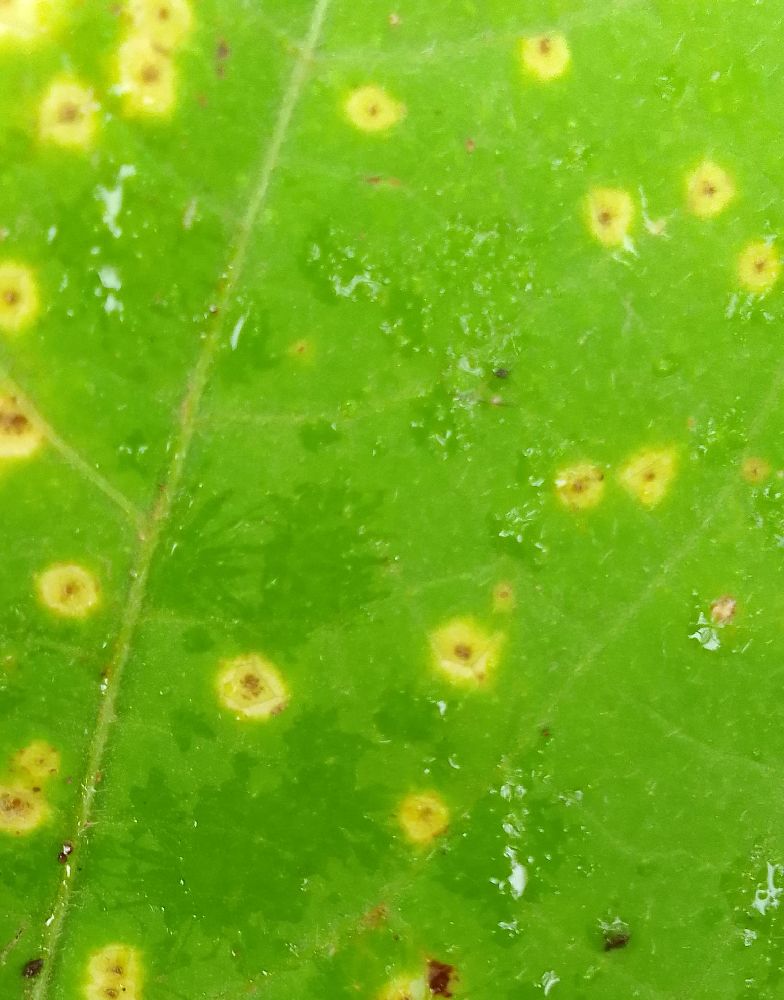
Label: rust